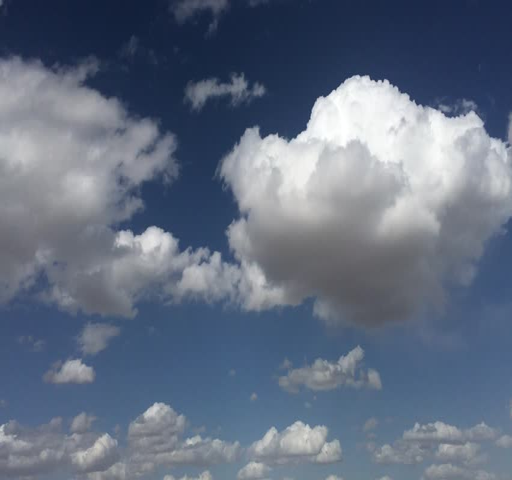
light rays shine through the dark clouds